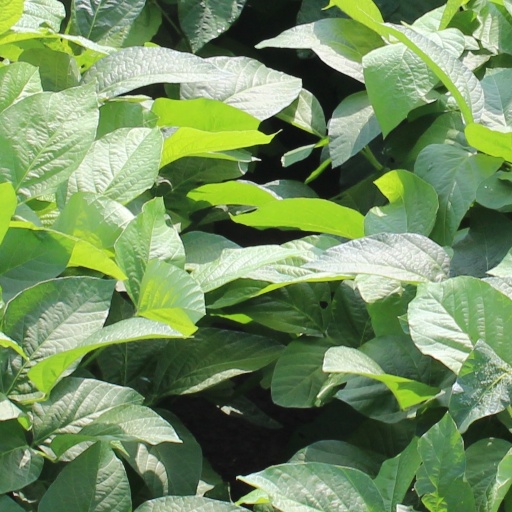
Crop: soybean